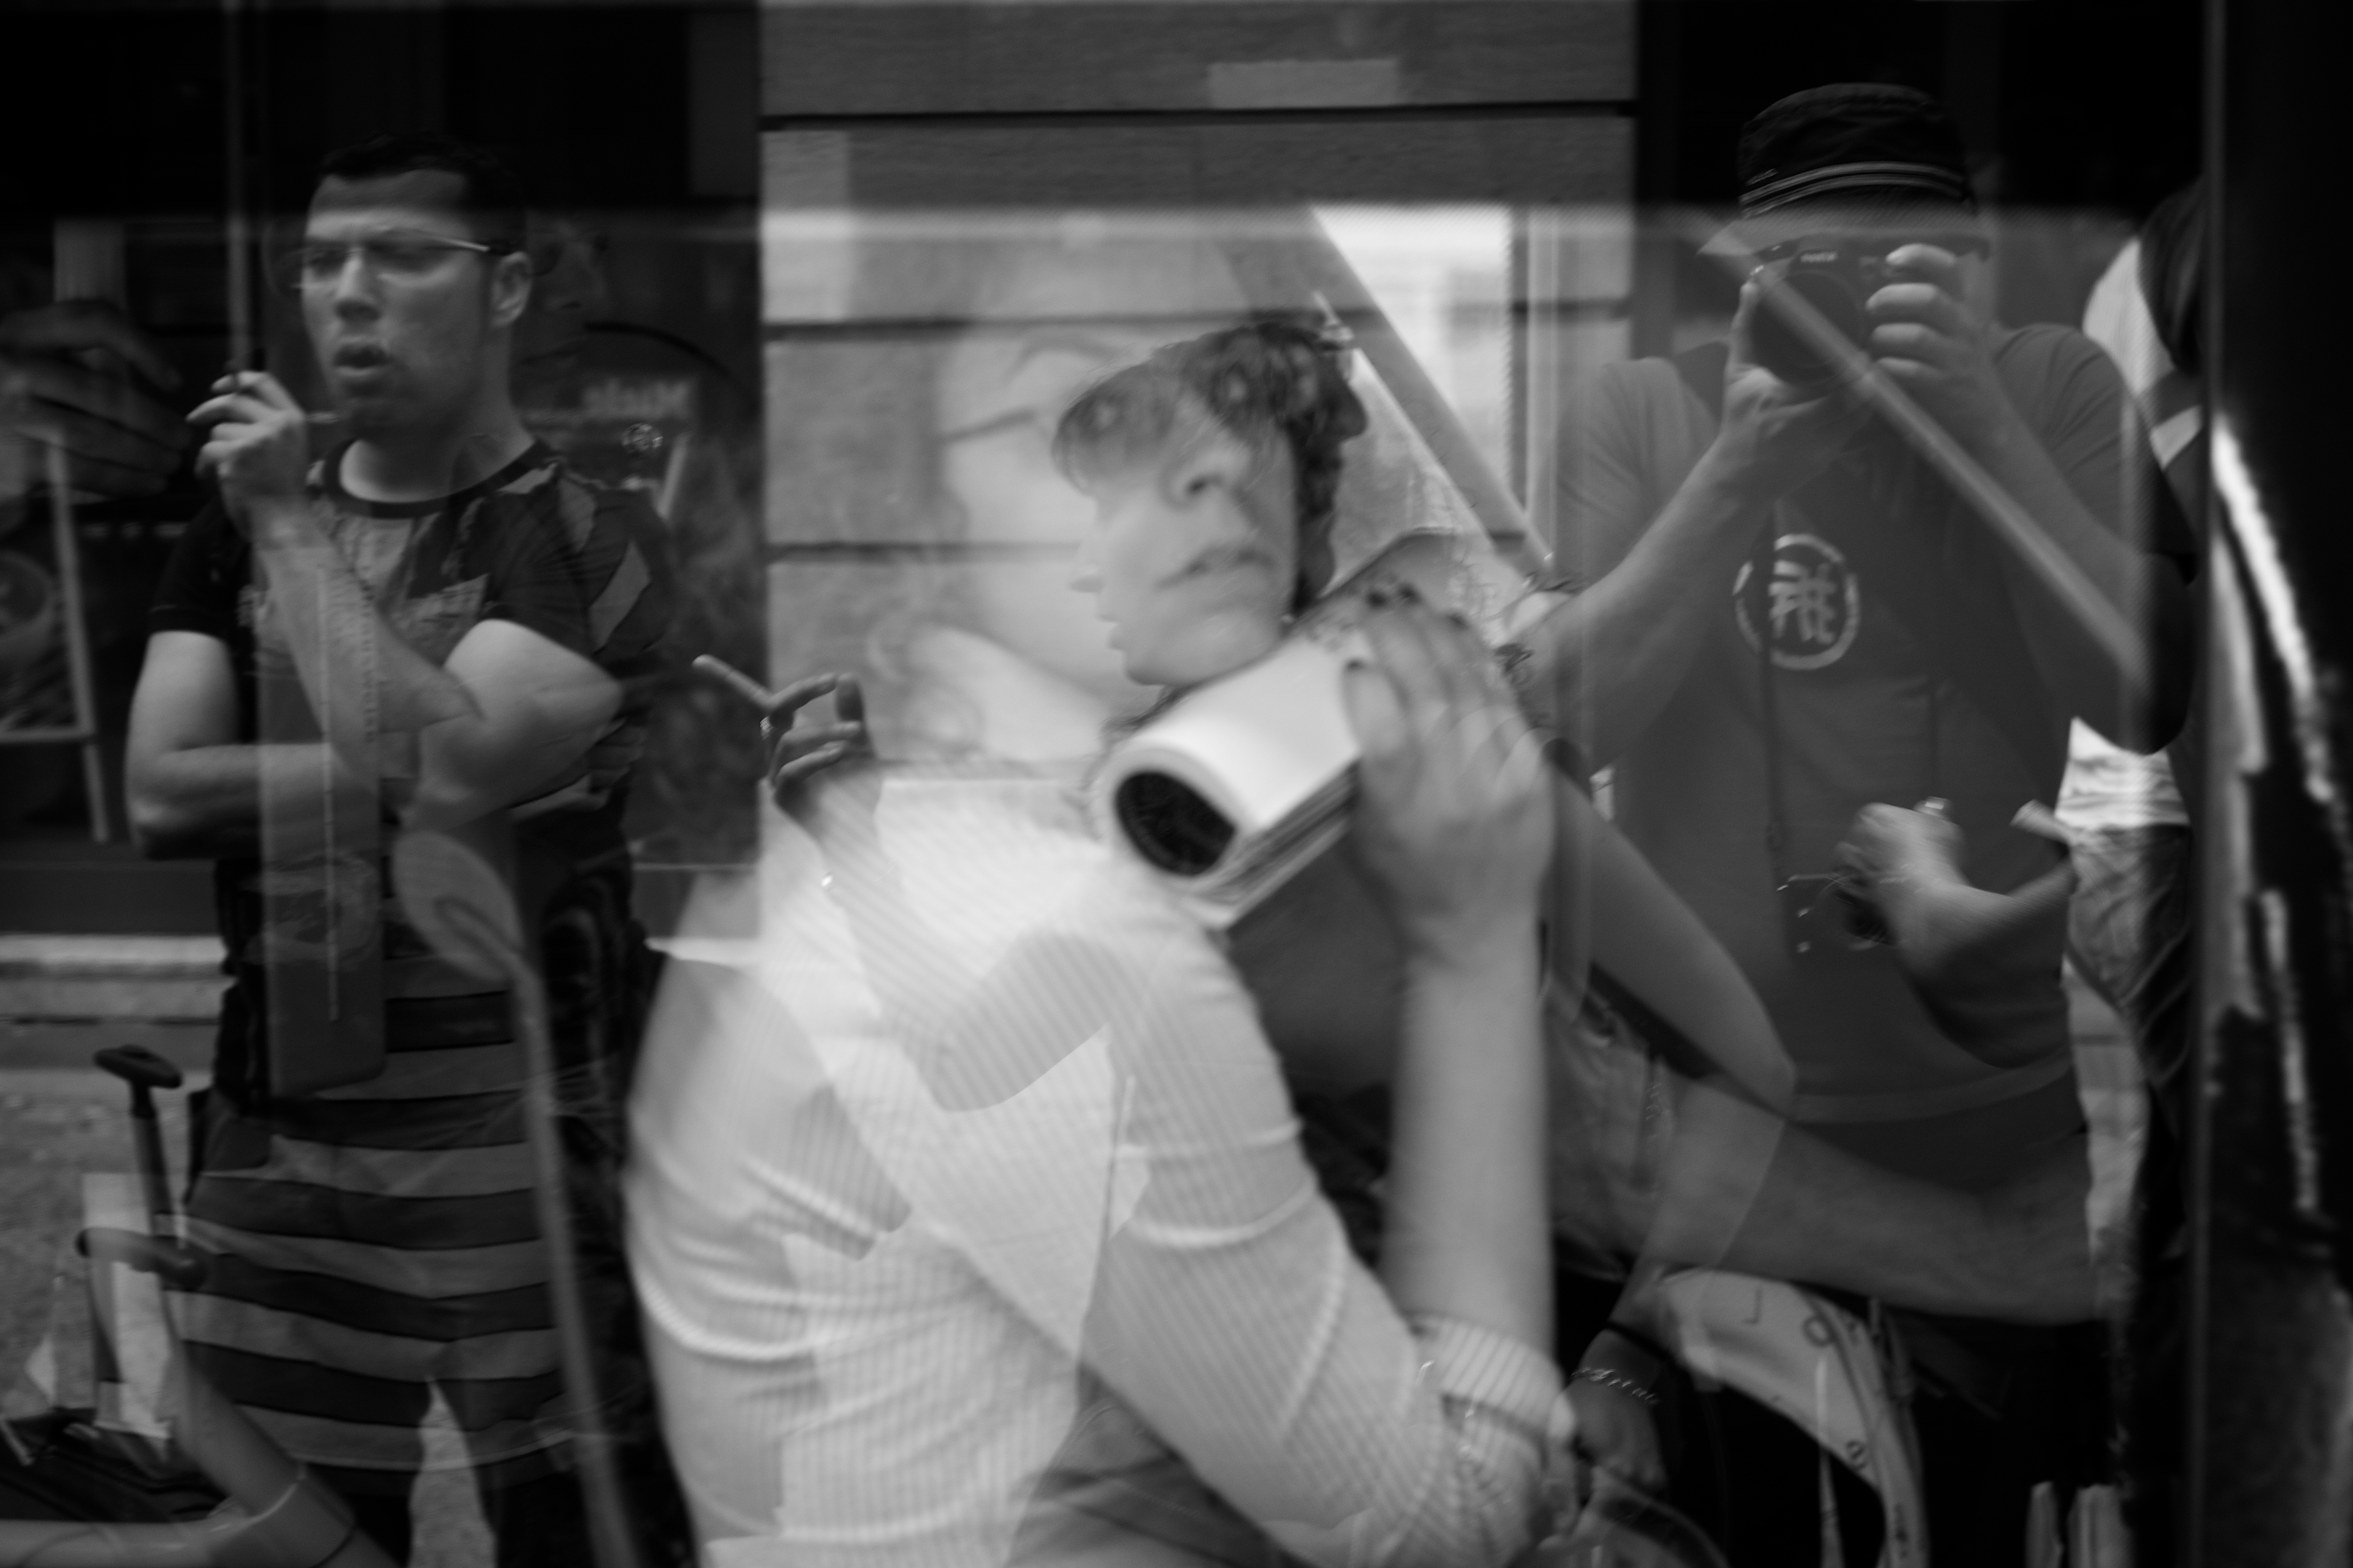
black and white, white, street, photography, ebook, training, black, monochrome, streetphotography, flickr, thomas, video, olympus, photograph, omd, fuji, leica, monochrom, leuthard, hcb, thomasleuthard, streettogs, monochrome photography, film noir